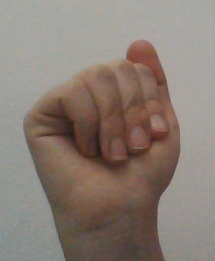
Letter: saad